Hartland Quay

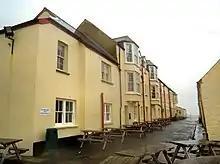
Hartland Quay Hotel and 'Wrecker's Retreat' public house at Hartland Quay in 2018

Hartland Quay is located on the Atlantic coast of Devon, England, south of Hartland Point and north of Bude, Cornwall. It experiences some of the roughest seas in winter and is a former harbour.